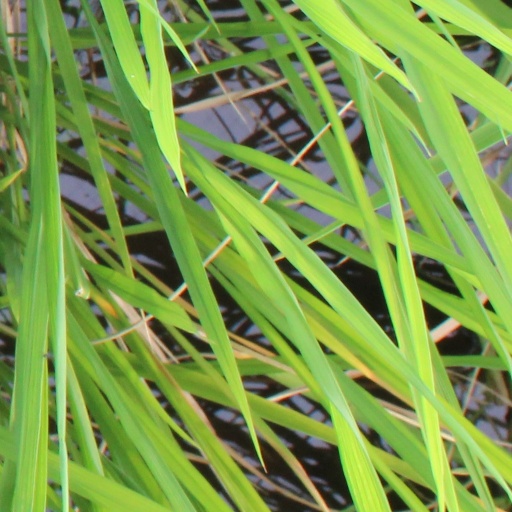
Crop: rice